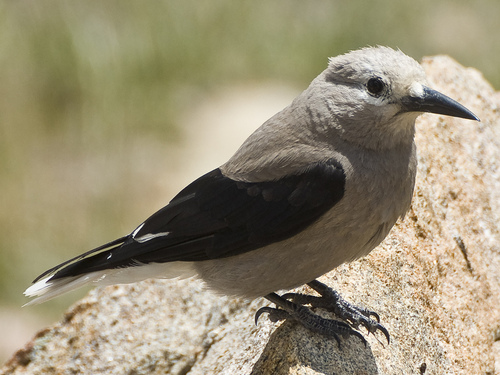
this bird has a grey body with black feathers and a black pointy beak.
this bird has a grayish-white head and belly with a pointed curved black beak, black wings, and black feet.
small grey bird with a long black beak and long black feathers transcending into its tail.
this bird is mostly gray with black wings and long pointy bill.
this bird has a greyish body and black wing section.
this is a bird with a tan colored head, belly and back, black beak, white eyerings, black wings, white vent and black and white tail feathers.
this small bird has an off-white nape, belly, breast and crown with a pointy black bill and black wings.
this bird has a gray body with black wings and white tail feathers.
this small bird has a taupe head, throat, breast, and belly as well as black feet and a black beak.
this bird has long pointed black bill. with a light brown breast and belly.
Species: Clark Nutcracker